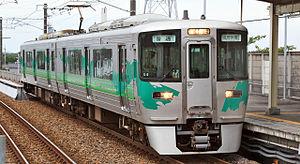
La Aichi Loop Railway Co., Ltd, également appelée Aikan, est une compagnie de transport de passagers qui exploite une ligne de chemin de fer dans la préfecture d'Aichi au Japon. La compagnie a également des activités dans les assurances, l'immobilier et les agences de voyage.